UNI Financial Cooperation

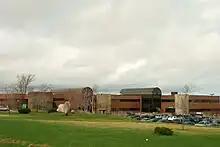
Édifice Martin-J.-Légère, formerly Place de l’Acadie, home of the institution's headquarters since 1978.

Globalization brought many foreign banks to invest in Canada during the 1990s, leading to a proposed merger of the Royal Bank and the Bank of Montreal in order to remain competitive. The new context, in association with other factors such as the development of new technologies and the primarily local focus of "caisse populaire" activities, prompted cooperatives such as the Mouvement des caisses populaires acadiennes to change their strategy.